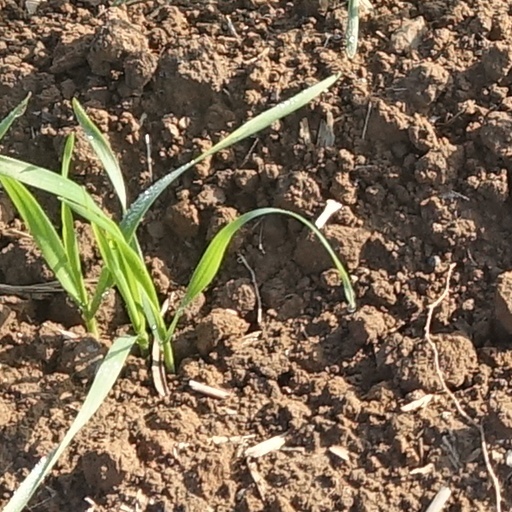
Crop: wheat